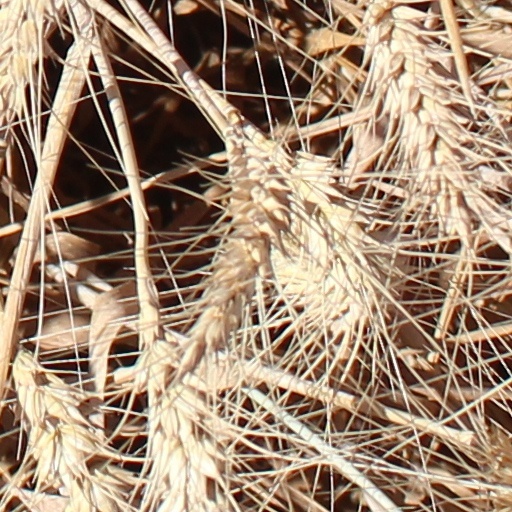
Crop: wheat